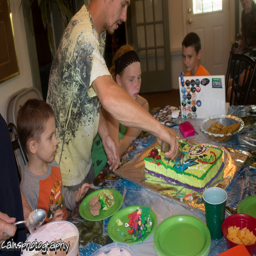
A man is seen cutting a cake for children
A group of children sits at a table with cake.
A group of young people standing around a table with a cake.
A man cutting a cake at a party.
A man cuts a cake while children sit around at the table, looking on.